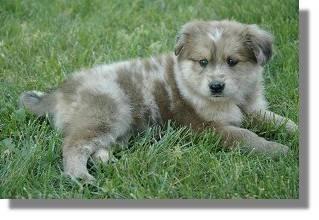
dog